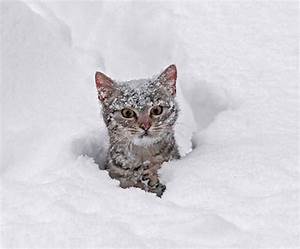
Label: gatto